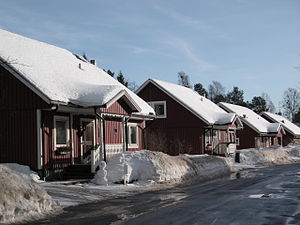
Carlslid
En række ens huse i Carlslid.
Carlslid er en lille bydel i Umeå i Sverige. Den består udelukkende af villaer og rækkehuse beliggende rundt om to ringveje. Bydelen er opdelt i Norra Carlslid og Södra Carlslid.